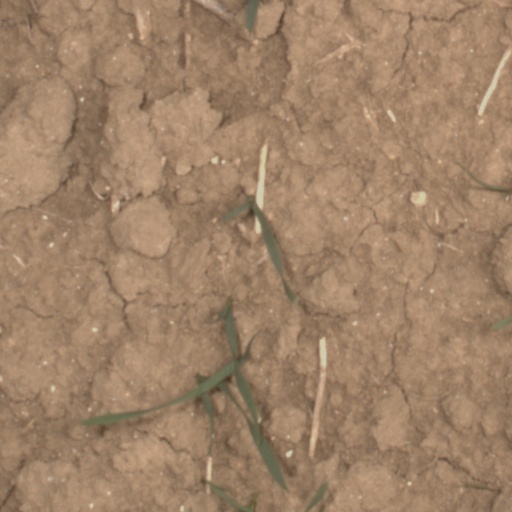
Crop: wheat